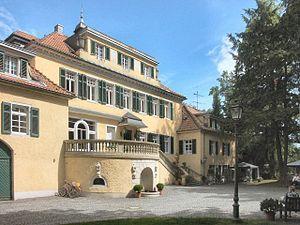
Le château d'Eulenbroich est situé à Rösrath, une ville proche de Cologne dans le land de Rhénanie-du-Nord-Westphalie, Allemagne. Les Rösrathiens parlent de salon de Rösrath.